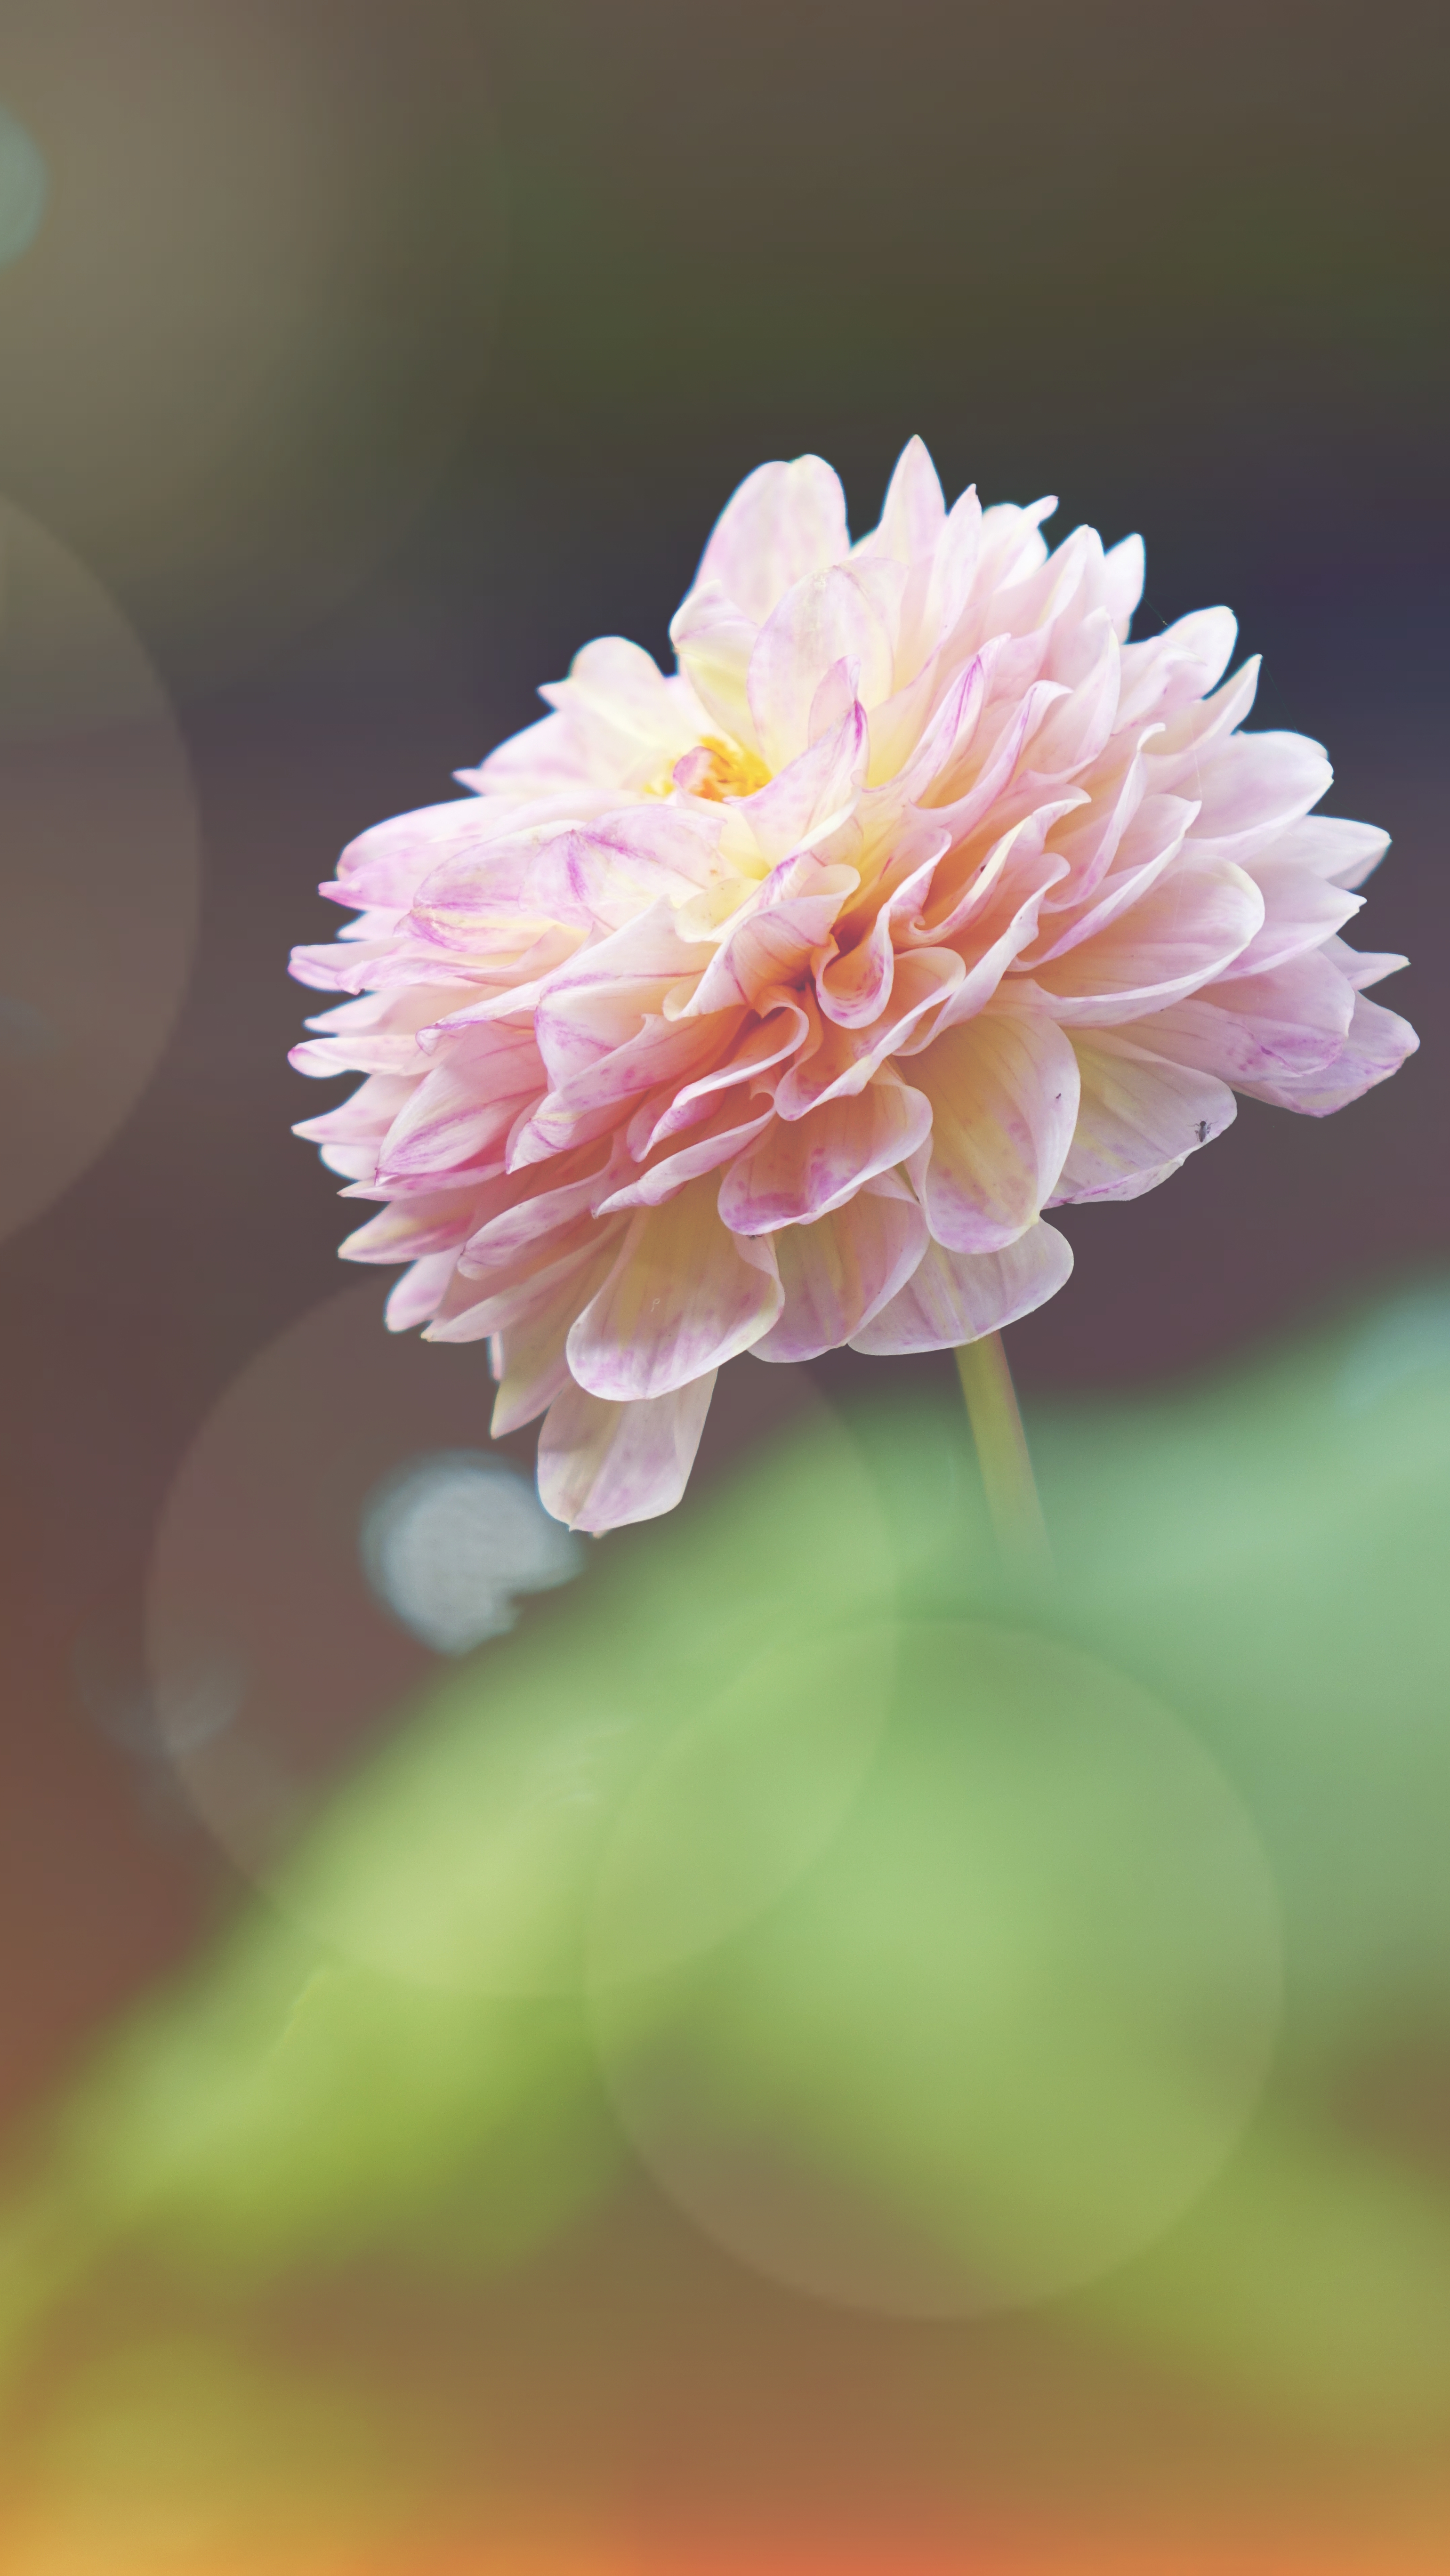
nature, blossom, plant, photography, flower, petal, bloom, macro, pink, flora, close up, petals, peony, macro photography, flowering plant, daisy family, land plant